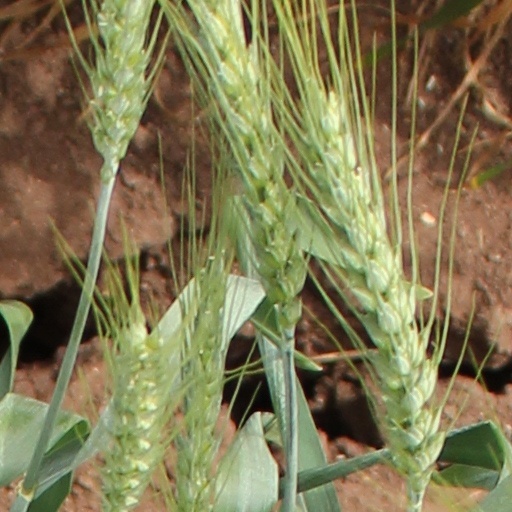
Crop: wheat